Joanna Lumley

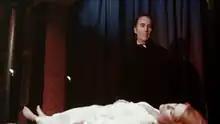
Lumley alongside Christopher Lee in "The Satanic Rites of Dracula" (1973)

Lumley has specialised in upper-class parts throughout her career, thanks to her voice and accent. Lumley's first major role was as Purdey in "The New Avengers", successor to the secret agent series "The Avengers", a role she played in all twenty-six episodes from 1976 to 1977.